Ton-Taun

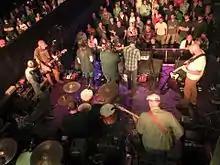
Ton-Taun in 2015

Ton-Taun was an American indie rock band from Lancaster, Pennsylvania. Since 2007, they have released five albums.